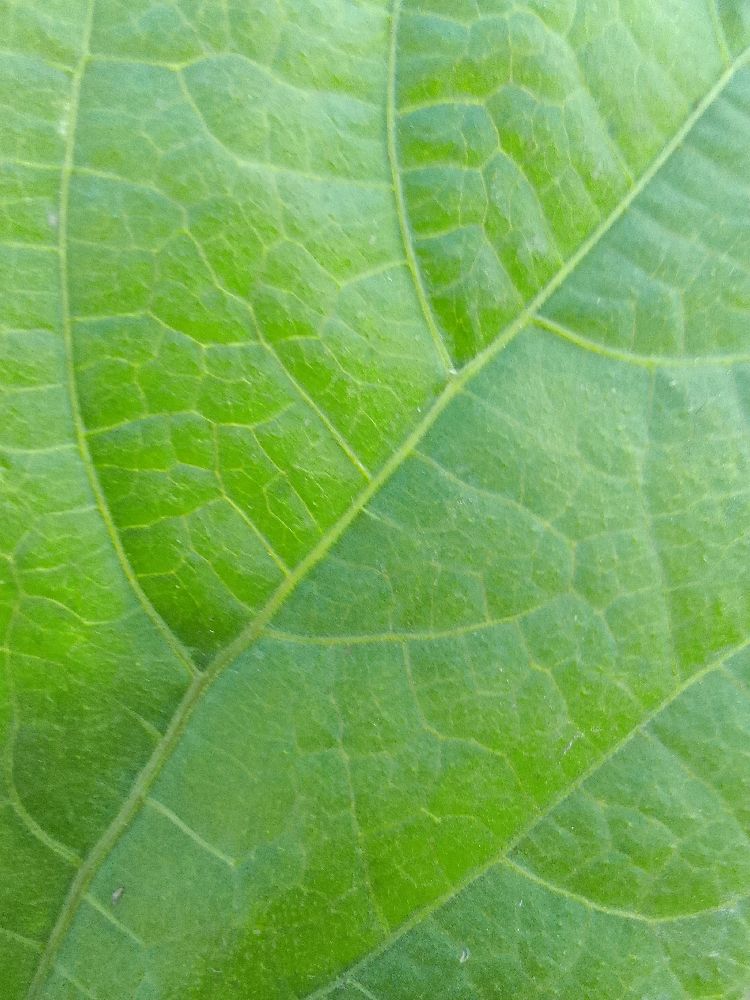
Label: healthy